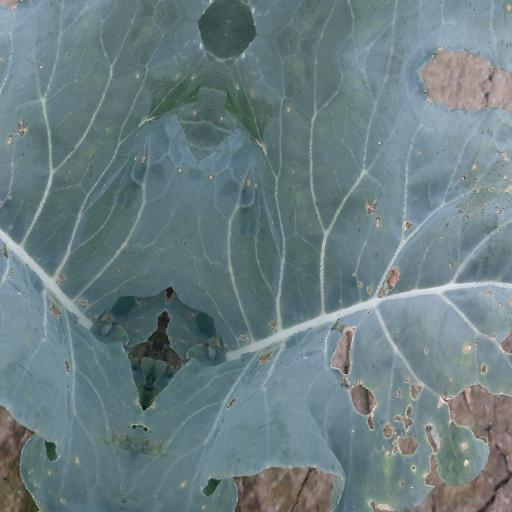
Label: Black Rot